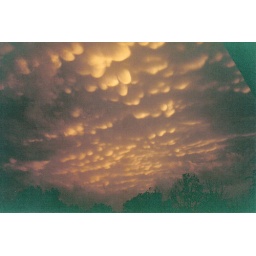
Taken several years ago. The whole sky was nothing but these clouds and in that exact color. Very surreal.